Union Trust Building (Washington, D.C.)

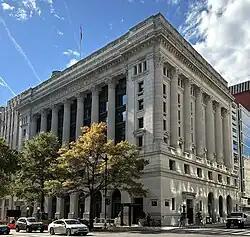
Union Trust Building in 2023

The Union Trust Building is a nine-story office building, located at 740 15th Street, Northwest, Washington, D.C. It was constructed for the Union Trust Company between 1906 and 1907. The building is listed on the National Register of Historic Places, and is a contributing property to the Financial Historic District. It sits on the location of Wormley's Hotel, owned by James Wormley, a free-born black man, where the Wormley Agreement was penned, which led to the Compromise of 1877 and the election of President Rutherford B. Hayes. It has been substantially expanded twice, first in 1927 and then converted to a modern office building in 1983.